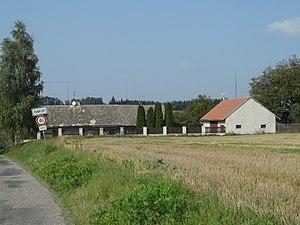
Řendějov est une commune du district de Kutná Hora, dans la région de Bohême-Centrale, en République tchèque. Sa population s'élevait à 244 habitants en 2020.